Comparison of American and Canadian football

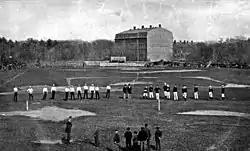
Harvard v McGill football game, played in 1874 under an adaptation of the rugby union rules

Rugby football was introduced to North America in Canada by the British Army garrison in Montreal, which played a series of games with McGill University. In 1874, the United States' Harvard University hosted Canada's McGill University to play the new game derived from rugby football in a home-and-home series.